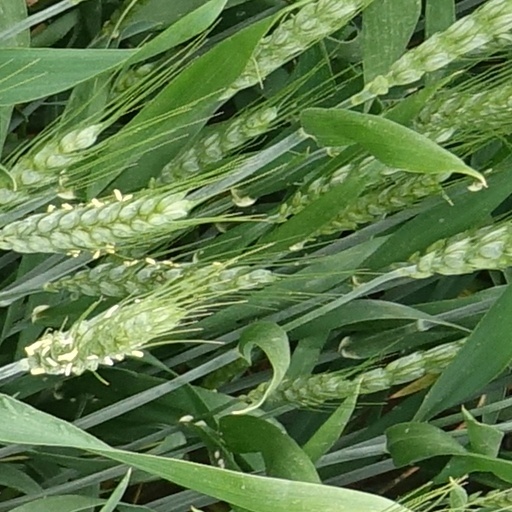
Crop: wheat